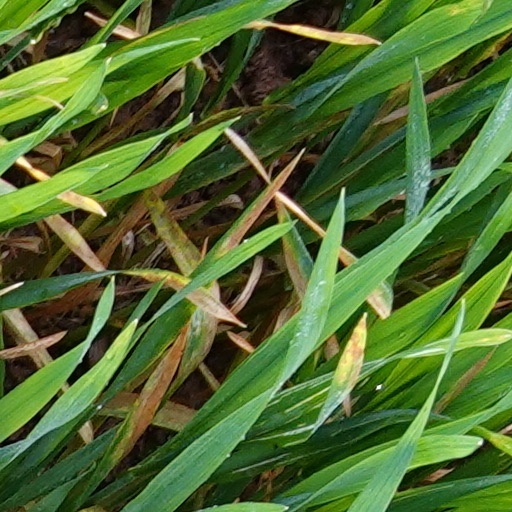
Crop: wheat